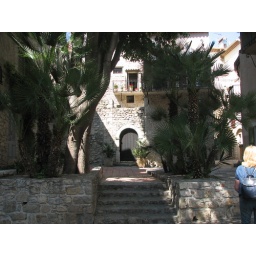
beautiful stone house in Antibes